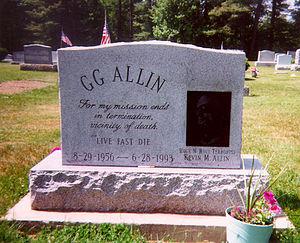
GG Allin, de son vrai nom Kevin Michael Allin, né Jesus Christ Allin à Lancaster, le 29 août 1956 et mort à New York le 28 juin 1993, est un chanteur de punk hardcore américain. Il est connu pour ses performances scéniques qui incluaient des actions transgressives telles qu'Allin déféquant sur scène, s'automutilant, chantant nu, mettant les gens au défi de lui faire une fellation, et de multiples actes de violence envers le public. Bien que plus réputé pour son jeu de scène que pour sa production musicale, il enregistra de façon prolifique avec plusieurs groupes, non seulement du hardcore, mais également du spoken word, de la country, ainsi qu'un type de rock inspiré des Rolling Stones.